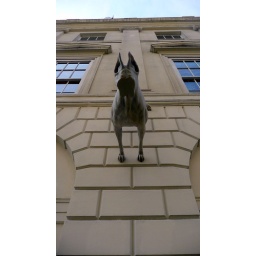
A dog statue, sans face running down a building near Regent Street, London.